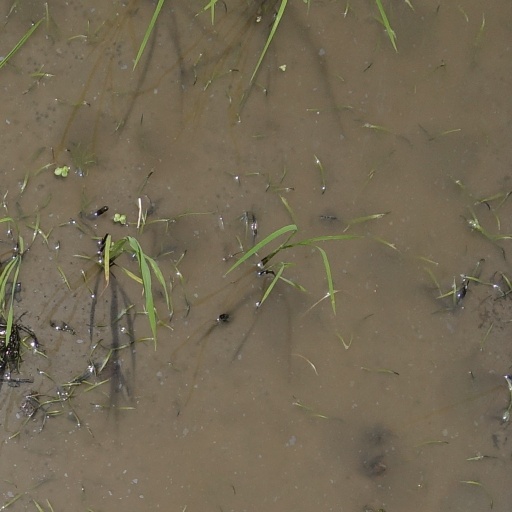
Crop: rice